T.A.T.u.

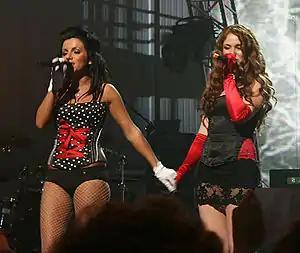
t.A.T.u. performing at the Viva Comet Awards in 2008

At the time of the "Hyperion-Plate" release, "Upravleniye Otbrosami" was scheduled to hit the stores in June 2008. The EP featured a poster which advertised that date, as well as a coupon redeemable for a discount on the album that expired on 30 June 2008. However, the release schedule abruptly stalled on 5 June 2008, when t.A.T.u.'s manager Boris Renski announced that Julia Volkova was seriously ill. Volkova's illness forced the cancellation of a concert in Santa Clara, CA, and the singer was not seen in public until the wedding of producer Sergey Konov on 5 July 2008. The duo returned to work in late August, when it was reported that t.A.T.u. would be the face of fashion designer Marc Jacobs's fall and winter campaigns in Russia.